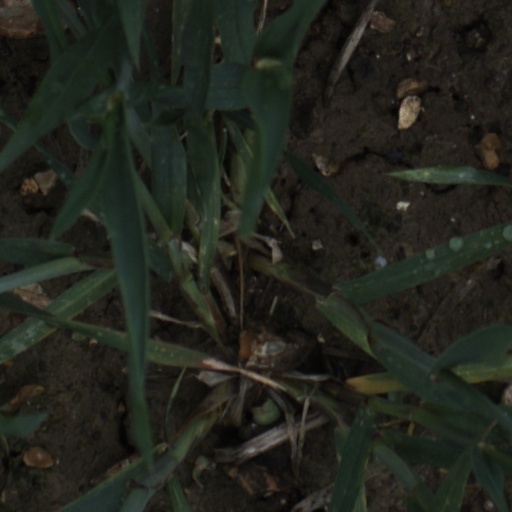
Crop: wheat